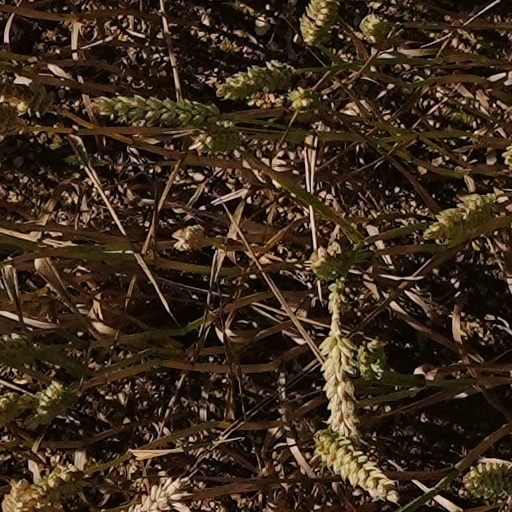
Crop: wheat